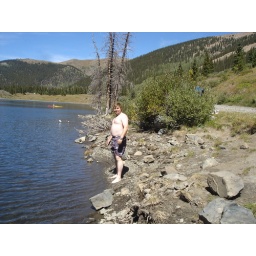
Me after swimming in Mirror lake on the way up to Tincup Pass